Cima di Pertegà

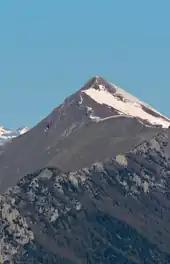
View in June from the Monte della Guardia.

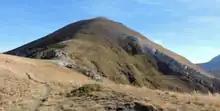
Northern view

The mountain belongs to the Ligurian Alps and is located on the main chain of the Alps. On its top three ridges meet: on the northern one a saddle at 2.207 m, sometimes named "Colle di Capoves", divides the Cima di Pertegà from the Cime de Capoves (2.260 m). Going east a mountain ridge starts from Cima di Pertegà dividing Carnino valley (a north) from the central part of the Tanarello valley, while going South the Cima di Pertegà is divided by the nearby "Cime de l'Eveque" and Monte Bertrand by the steep saddle of the colle delle Selle Vecchie. On the Italian side of the mountain runs a former-military dirt road connecting Monesi (a village of the municipality of Triora) with the colle di Tenda. The summit of the Cima di Pertegà is marked by a boundary marker, and close to it is located a small summit cross.